List of birds of Tamil Nadu

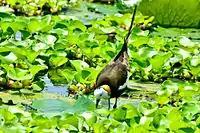
Pheasant-tailed jacana

Order: CharadriiformesFamily: Recurvirostridae